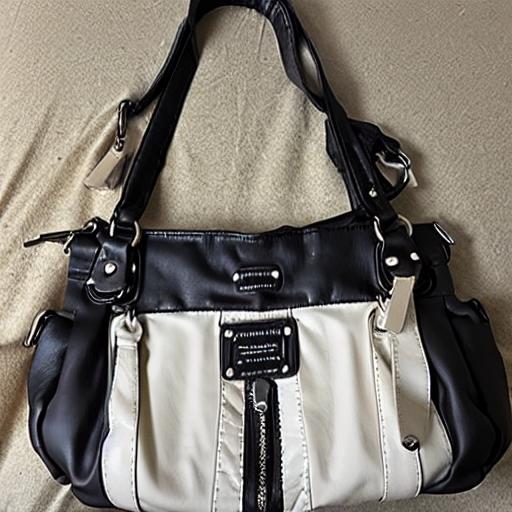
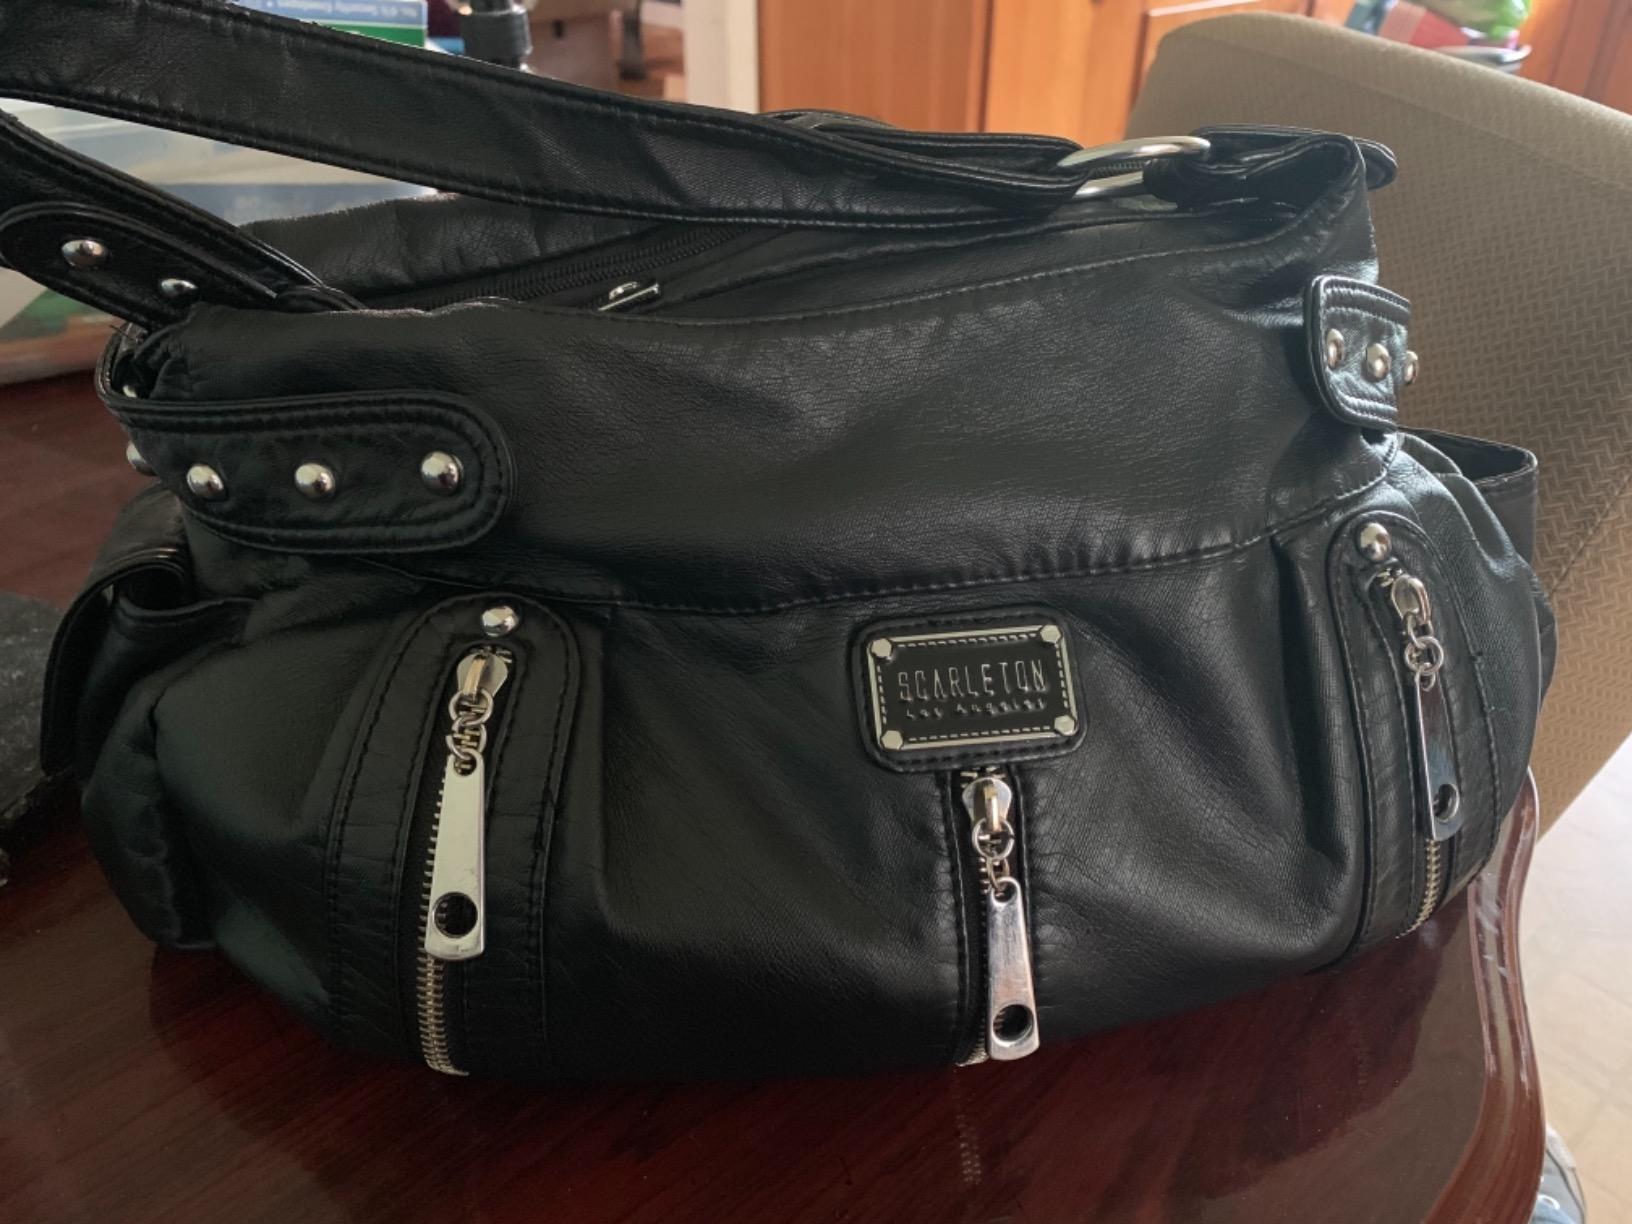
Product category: accessories_handbag
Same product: no